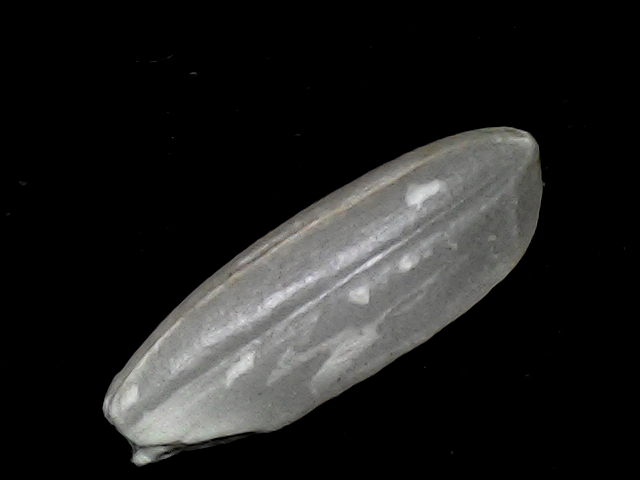
Rice variety: BD51